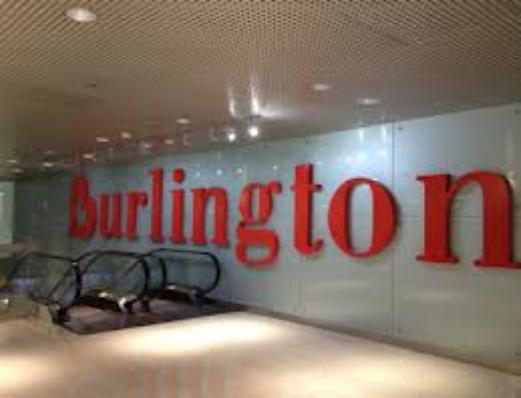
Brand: Burlington Coat Factory
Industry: Clothes